Losing streak

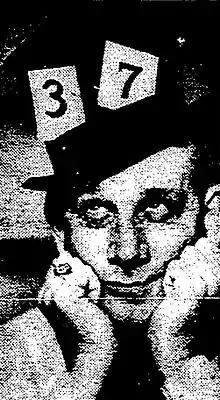
Shimer College basketball coach 'celebrates' game 37 of his team's record-setting losing streak in 1963.

Most quantitative studies of winning and losing streaks, and the associated concept of psychological momentum, have failed to find any evidence that "streaks" actually exist, except as a matter of random chance. A team with low ability is more likely to lose frequently, and a team with high ability is more likely to win, but once ability is controlled for, there is no evidence that a "winning" or "losing" streak affects the result of the match. In fact, one study of European association football matches using a Monte Carlo methodology found that once ability was accounted for, a team was actually slightly "less" likely to win or lose when it had experienced the same result in the previous match.